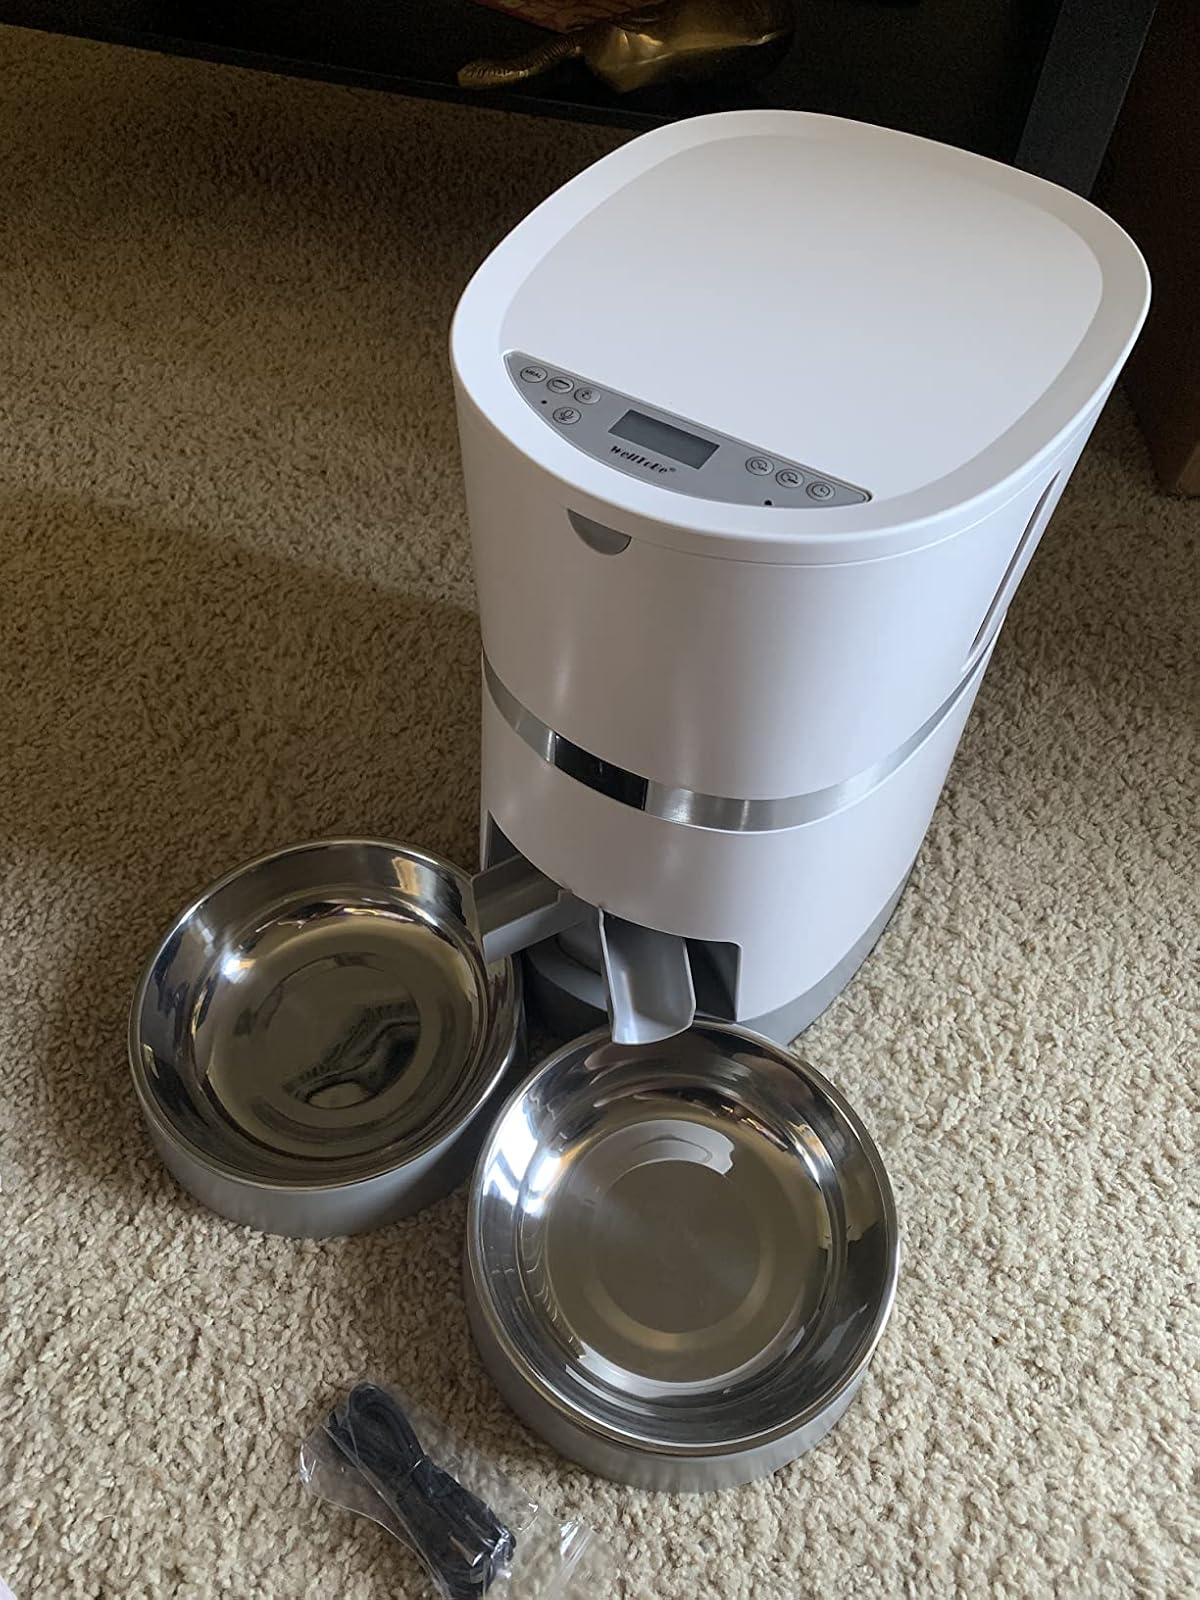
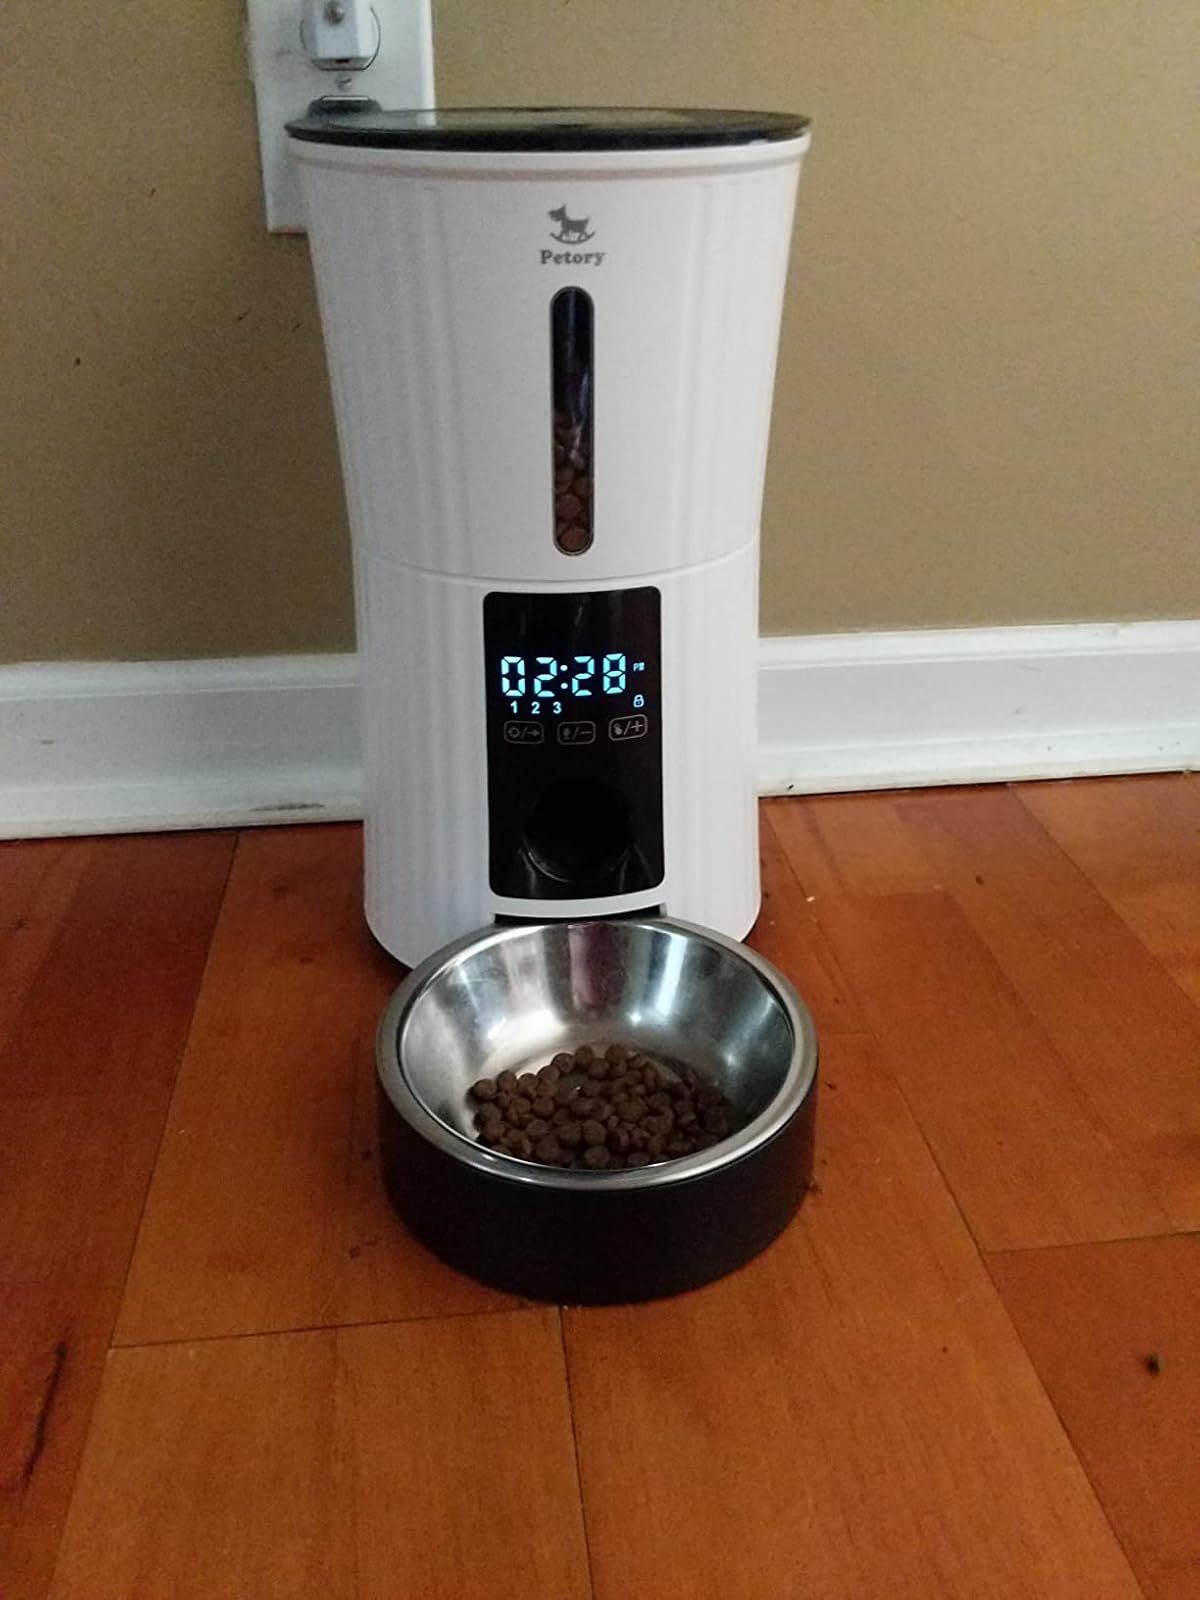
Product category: items_feeder
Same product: no